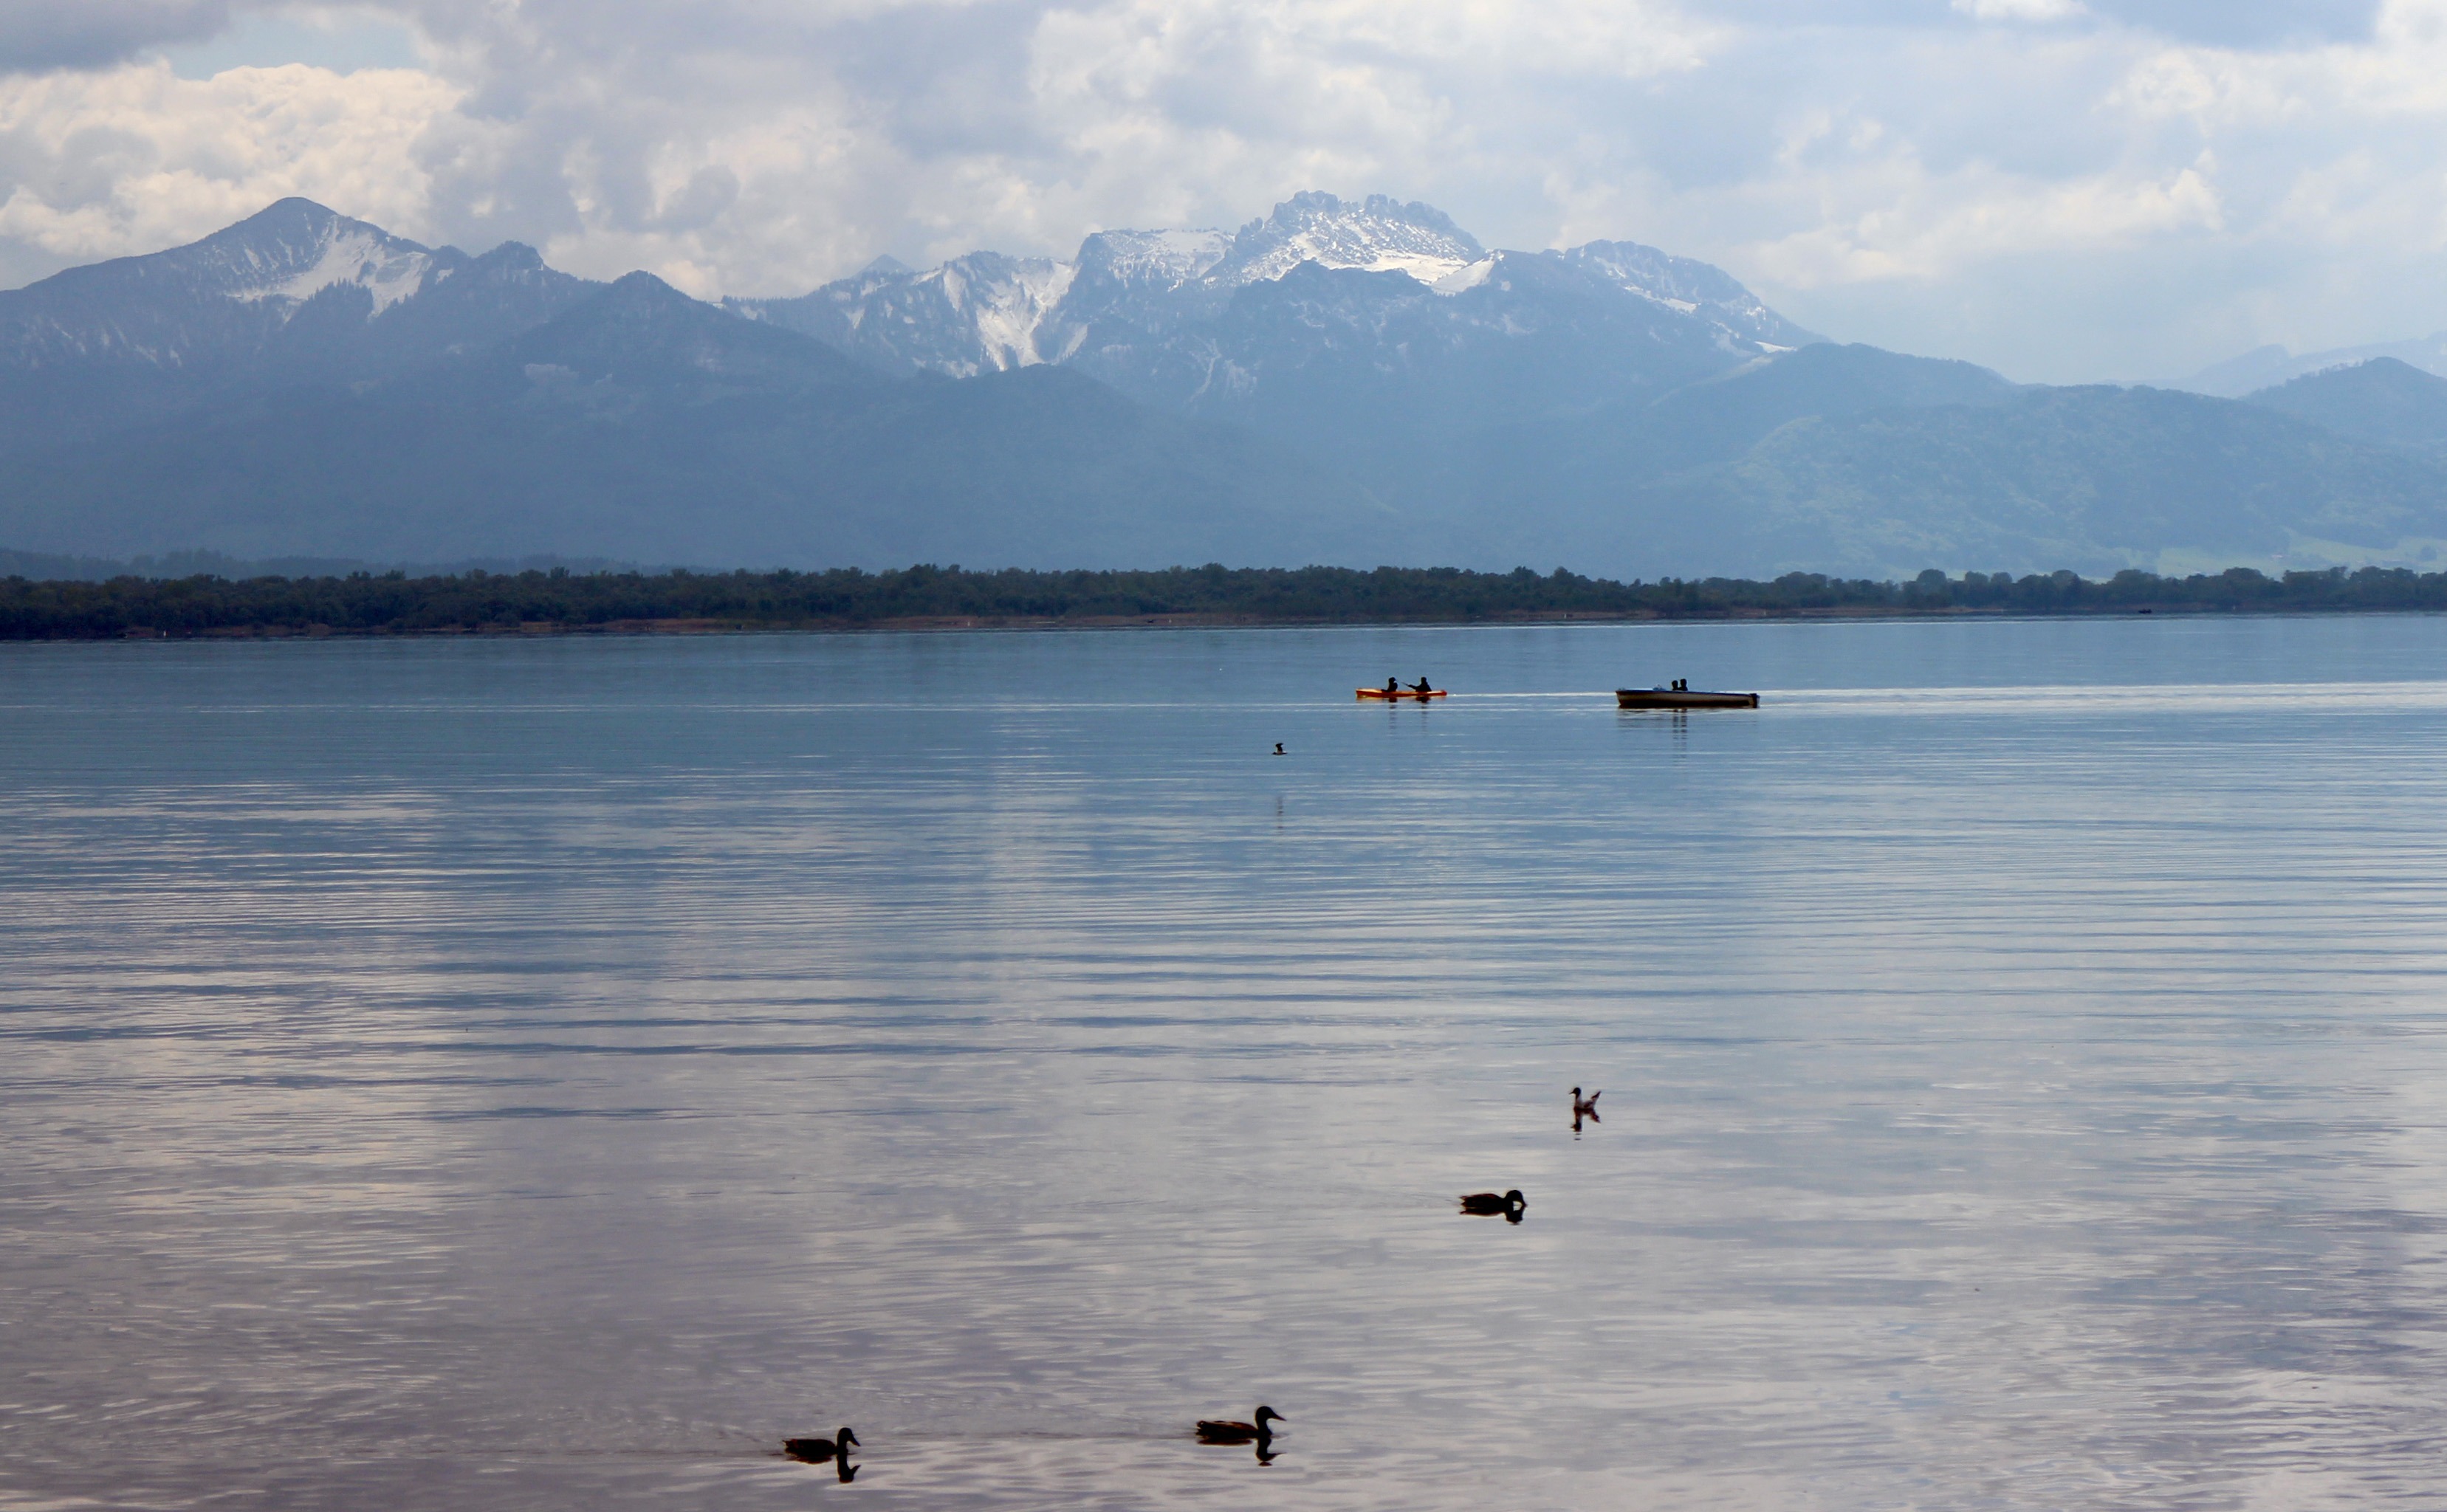
landscape, sea, water, mountain, boat, morning, lake, reflection, vehicle, bay, reservoir, boating, mountains, vision, loch, distant, distant view, foresight, chiemsee, covered sky, cloudiness, atmospheric phenomenon